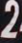
Number: 2